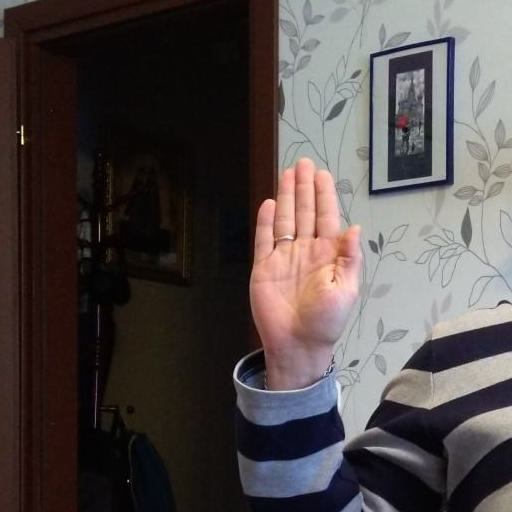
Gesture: stop